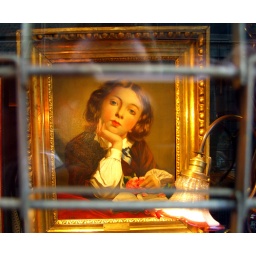
Portrait shot through a gate and window on a street in the Pest. Budapest, Hungary